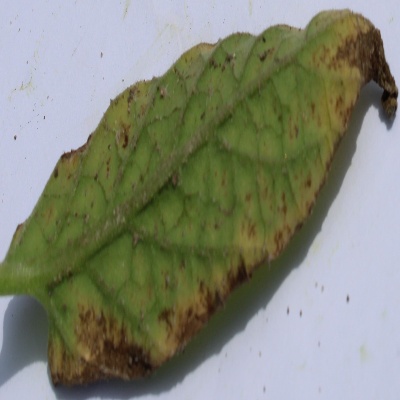
Crop: Tomato
Condition: leaf blight